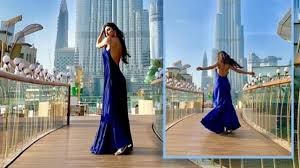
Landmark: Burj Khalifa